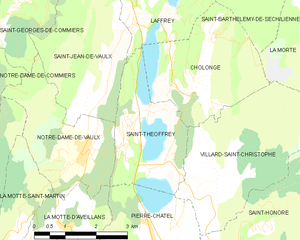
Les lacs de Laffrey sont quatre lacs situés sur le plateau de la Matheysine, entre la commune de Laffrey et la commune de Pierre-Châtel, en Isère, face au massif du Taillefer.